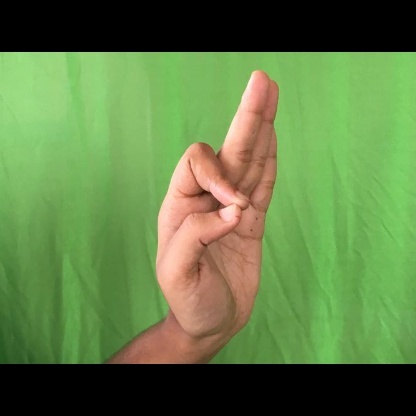
Mudra: Aralam